Finnish volunteers in the Waffen-SS

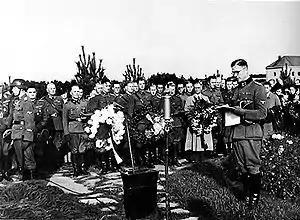
Military chaplain SS-Obersturmbannführer Kalervo Kurkiala gives a memorial speech for fallen brothers in arms in Hietaniemi in 1943

1,408 Finns were recruited into the "Waffen-SS." Although recruitment had initially focused on the Swedish-speaking population of Finland, only about 12% of volunteers were Swedish-speaking. On average, the recruits were 21 years old, and held a collective ideology of Finnish nationalism, revanchism, and a Finnish form of Lutheran revivalism. The recruits' motives included a desire for German training, which implied possible economic advancement immediately through the SS and in the future through the Finnish Army, and pro-German, anti-Russian sentiment. In a report for the National Archives of Finland, Finnish historian Lars Westerlund found that antisemitism was not among the primary motives for the Finnish volunteers.